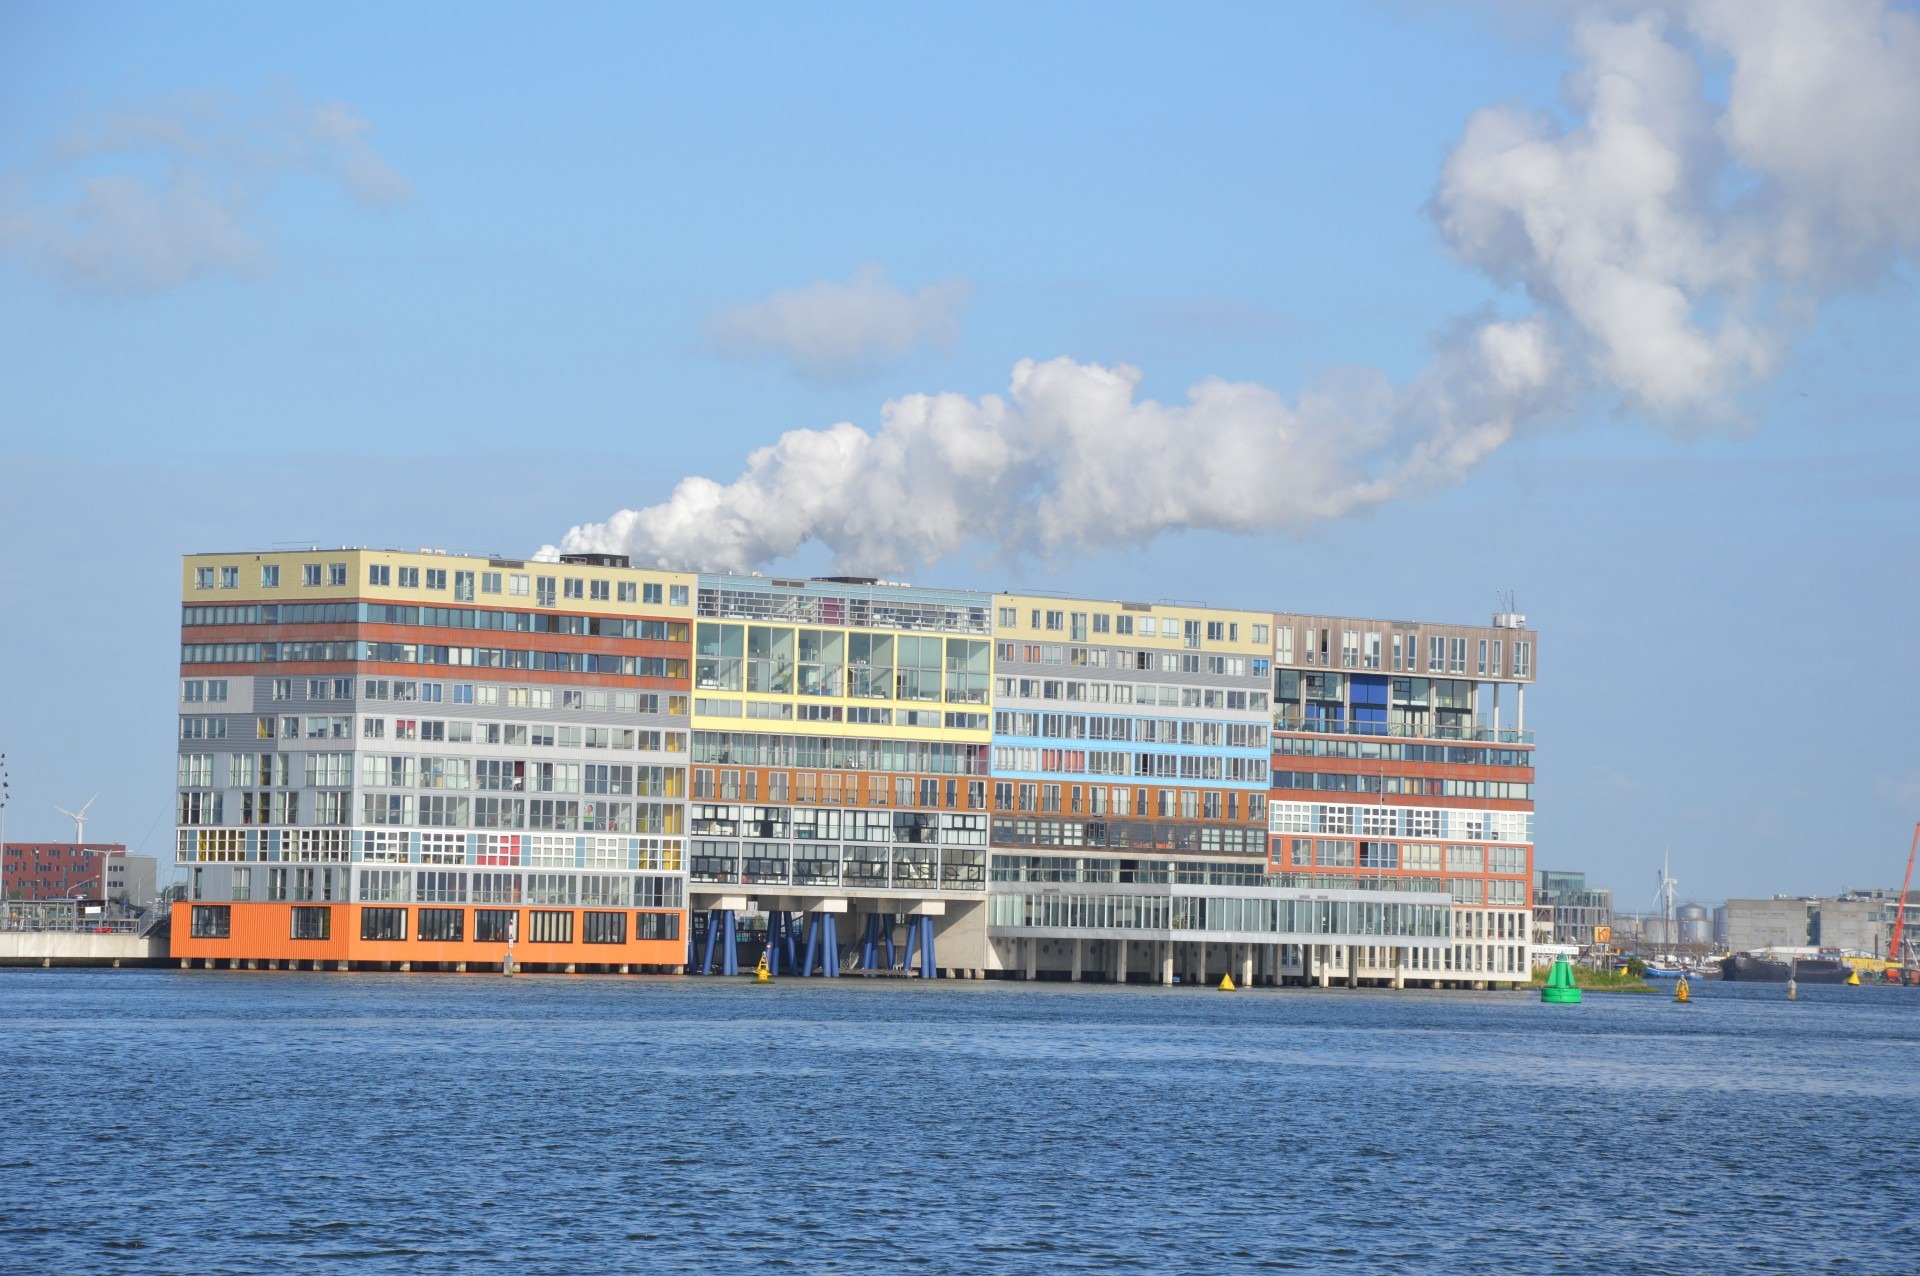
sea, water, dock, city, ship, cityscape, vehicle, harbor, port, stadium, city view, holland, amsterdam, buildings, houses, center, watercraft, cruise ship, container ship, passenger ship, river ij